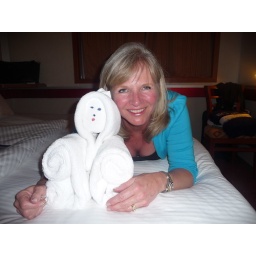
Sue's in love with the towel animals